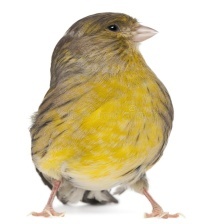
Species: CANARY
Scientific name: SERINUS CANARIA DOMESTICA